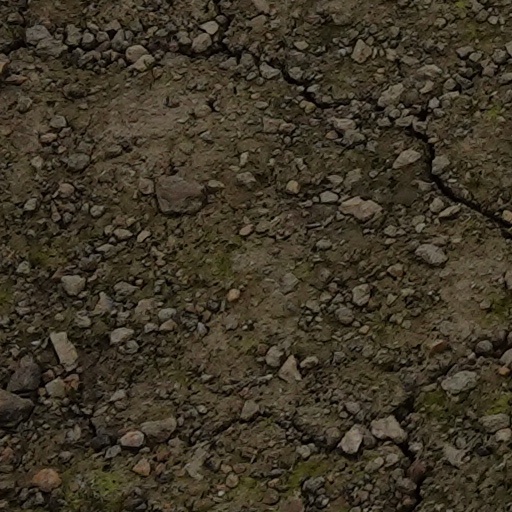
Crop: wheat